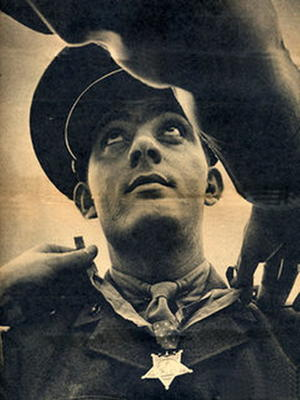
จอห์น บาซิโลน

ไฟล์:John Basilon Medal of Honor 1943.png|200px|thumb|ภาพถ่ายของจอห์น บาซิโลน ในตอนที่ได้รับเหรียญมีเดล ออฟ ฮอนเนอร์
จอห์น บาซิโลน (4 พฤศจิกายน ค.ศ. 1916 – 19 กุมภาพันธ์ ค.ศ. 1945) เป็นเจ้าหน้าที่นายทหารในตำแหน่งยศกันเนอร์รี่ ซาร์เจนท์ (ตำแหน่งยศเทียบเท่ากับจ่าสิบโท) ของเหล่านาวิกโยธินสหรัฐ ที่ได้รับเหรียญมีเดล ออฟ ฮอนเนอร์ สำหรับวีรกรรมอันยอดเยี่ยมและนอกเหนือจากการปฏิบัติหน้าที่ในช่วงยุทธการทุ่งเฮนเดอร์สันในการทัพกัวดัลคะแนล และได้รับเหรียญเนวี ครอสส์ ในภายหลังจากที่เขาเสียชีวิตสำหรับวีรกรรมที่พิเศษในช่วงยุทธการที่อิโวะจิมะ เขาเป็นทหารนาวิกโยธินที่ถูกเกณฑ์มาเพียงคนเดียวที่ได้รับเหรียญอิสริยาภรณ์ทั้งสองเหรียญนี้ในสงครามโลกครั้งที่สอง
เขาได้เข้าเกณฑ์ทหารในเหล่านาวิกโยธินสหรัฐ เมื่อวันที่ 3 มิถุนายน ค.ศ. 1940 ภายหลังจากปฏิบัติหน้าที่เป็นเวลาสามเดือนในกองทัพบกสหรัฐด้วยการปฏิบัติหน้าที่ในฟิลิปปินส์
เขาได้ถูกส่งไปยังอ่าวกวนตานา ประเทศคิวบา และในเดือนสิงหาคม ค.ศ. 1942 เขาได้มีส่วนร่วมในการบุกครองกัวดัลคะแนล ในเดือนตุลาคม เขาและนาวิกโยธินสองคนได้ใช้ปืนกลเพื่อหยุดยั้งการโจมตีของกองกำลังทหารญี่ปุ่นที่มีจำนวนมากมาย
ในเดือนกุมภาพันธ์ ค.ศ. 1945 เขาได้เสียชีวิตในปฏิบัติหน้าที่ในช่วงวันแรกของการบุกครองอิโวะจิมะ ภายหลังจากที่เขาได้ทำลายป้อมบังเกอร์ฝ่ายข้าศึกเพียงลำพังและนำรถถังนาวิกโยธินที่ติดกับระเบิดและถูกปืนใหญ่ข้าศึกระดมยิงใส่ไปยังพื้นที่ปลอดภัย
เขาได้รับเกียรติยศมากมาย รวมทั้งได้มีการใช้ชื่อของเขาสำหรับถนน สถานที่ทางทหาร และเรือพิฆาตสองลำของกองทัพเรือสหรัฐ
หมวดหมู่:ชาวอเมริกันเชื้อสายอิตาลี
หมวดหมู่:บุคคลจากบัฟฟาโล
หมวดหมู่:ทหารเรือชาวอเมริกัน
หมวดหมู่:ทหารชาวอเมริกันในสงครามโลกครั้งที่สอง
หมวดหมู่:ทหารที่เสียชีวิตในสงครามโลกครั้งที่สอง